9/11 Kids

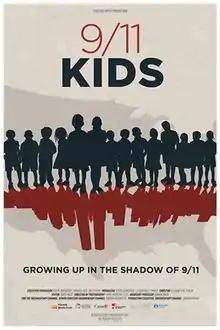
Film poster

9/11 Kids is a 2020 Canadian documentary film, directed by Elizabeth St. Philip. The film profiles the ongoing effects of the September 11 attacks on the United States through the stories of the now young adults who were in the classroom where President George W. Bush was reading the grade-school level reading exercise "The Pet Goat" when he was interrupted and informed of the attacks.